Sémézies-Cachan

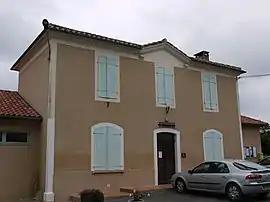
The town hall in Sémézies-Cachan

Sémézies-Cachan is a commune in the Gers department in southwestern France.